Sakon Nakhon Airport

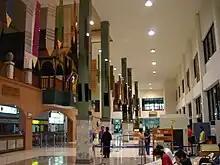
Inside Sakon Nakhon Airport

Airports of Thailand (AOT) budgeted 220 billion baht in 2018 for the creation of two new airports and the expansion of four existing airports owned by the Department of Airports. Sakon Nakhon Airport is one of the four slated for expansion and AOT management. AOT intends to build Chiang Mai 2 in Lamphun Province and Phuket Airport 2 in Phang Nga Province. The three other existing airports to be managed by AOT are Chumphon Airport, Tak Airport, and Udon Thani International Airport.